A606 road

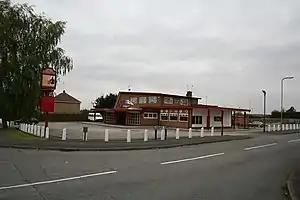
"Danish Invader" on Empingham Road – Stamford was one of the Five Boroughs of the Danelaw.

The road passes Melton Mowbray railway station, and crosses the Birmingham to Peterborough Line and the River Eye. The road climbs the side of the River Eye's valley out of Melton, passing the former King Edward VII School. In Burton and Dalby it passes through Burton Lazars, and St James church, and is crossed by the Jubilee Way. At crossroads there is a left turn for Whissendine, and a right turn for Little Dalby. In Somerby at the top of Leesthorpe Hill, there is the "Leesthorpe Crossroads]", with a right turn for Leesthorpe and Pickwell. The road climbs to the top of a hill, where it becomes the boundary between Rutland (to the left) and Leicestershire (to the right), reaching 160 metres at Green's Lodge. Rutland became independent in April 1997. Leaving the Rutland boundary, the road descends to reach Whissendine Brook, and there is a left turn for Whissendine, and a right turn for Cold Overton and Northfield Farm (both in Leicestershire).